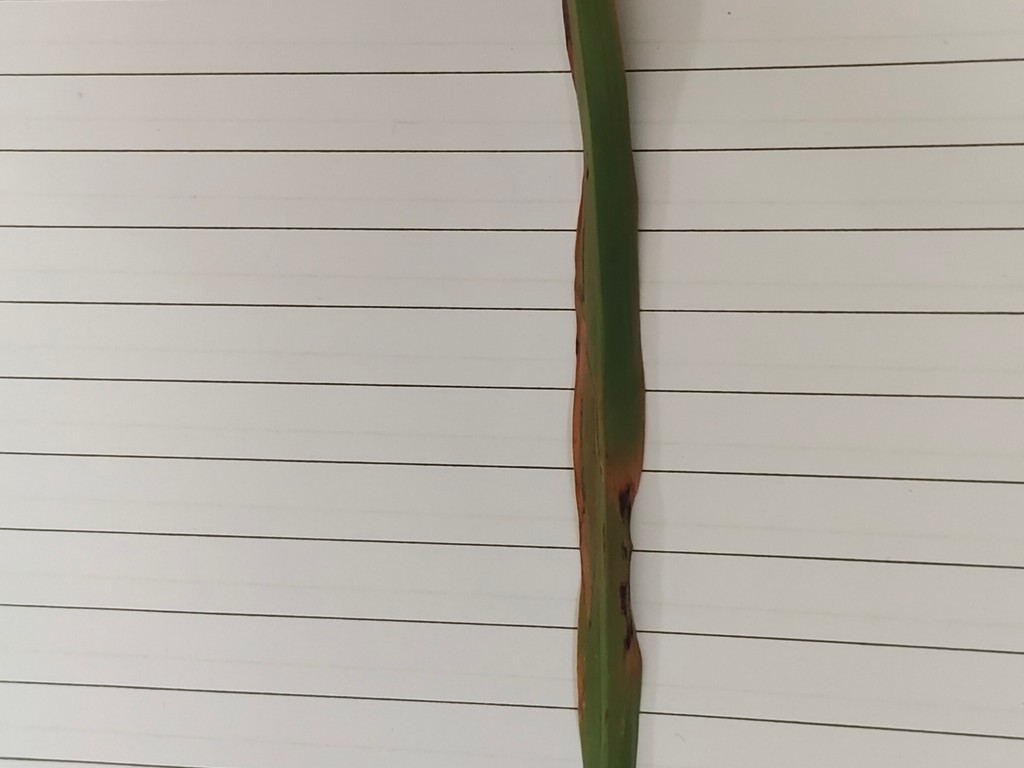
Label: Unhealthy